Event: Nepal Earthquake
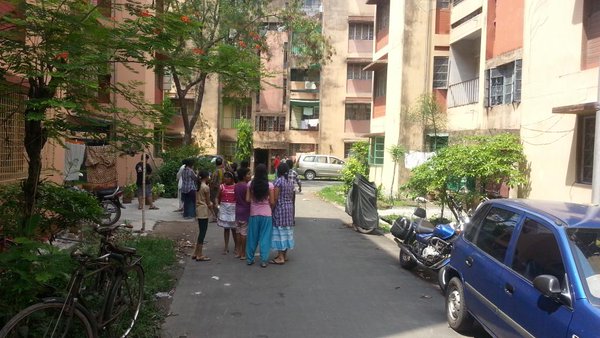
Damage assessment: no_damage